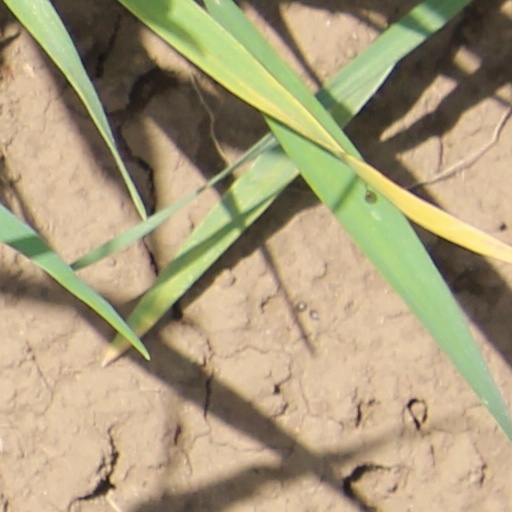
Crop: wheat